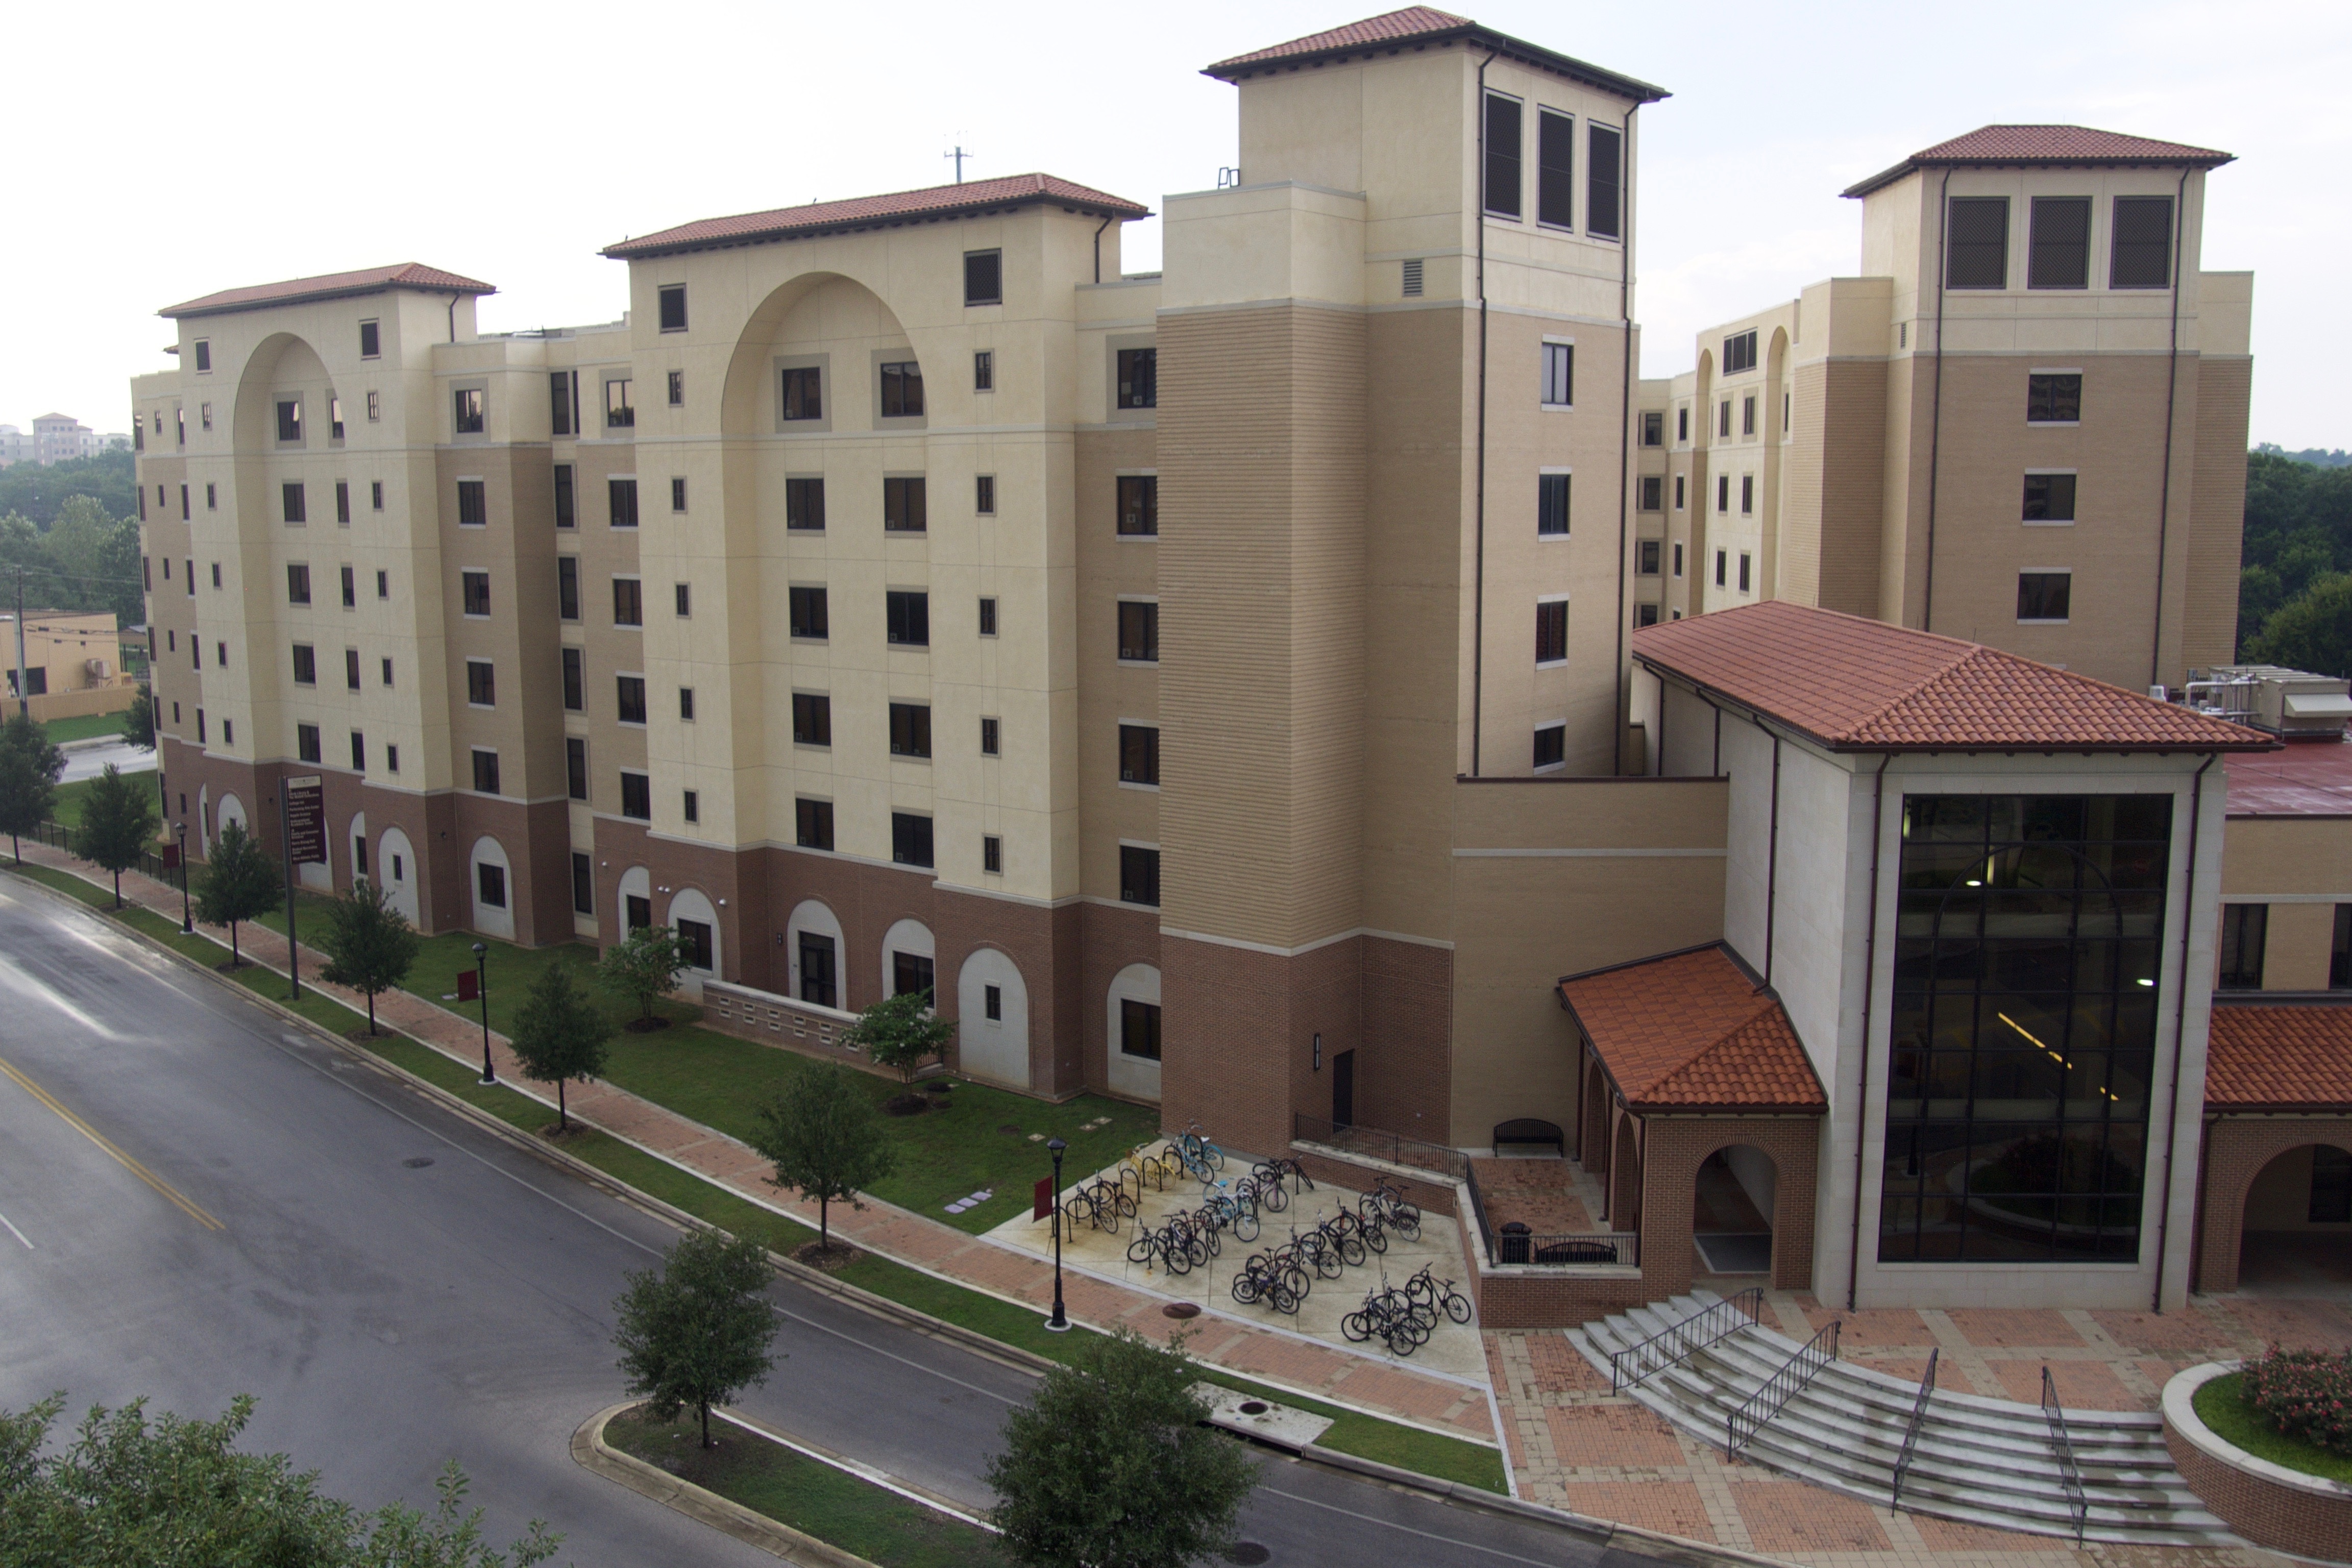
plaza, facade, property, apartment, tower block, estate, dormitory, commercial building, condominium, neighbourhood, real estate, residential area, mixed use